Mostafa Azizi

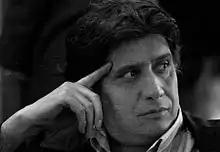
Mostafa Azizi

Mostafa Azizi (Persian: مصطفی عزیزی) (born September 20, 1962) is an Iranian Television producer and screenwriter.